Gabriel Cousens

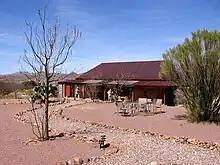
The Tree of Life's restaurant in Patagonia, Arizona

Cousens founded the Essene Order of Light in 1992, and the following year he established the Tree of Life Foundation as a federal tax-exempt religious organization. The Tree of Life Rejuvenation Center, located in Patagonia, Arizona, was founded in 1994 as a health retreat which offers raw food education, fasting, and nutrition. Cousens is an ordained Rabbi and offers workshops on spiritual Judaism. His newest book, "Torah as a Guide to Enlightenment", published through North Atlantic Books, is a commentary on the Torah from a Kabbalistic perspective. Cousens founded a not for profit organization called the Essene Order of Light which teaches "modern Essene living". He outlined his philosophy in his book "Creating Peace By Being Peace".